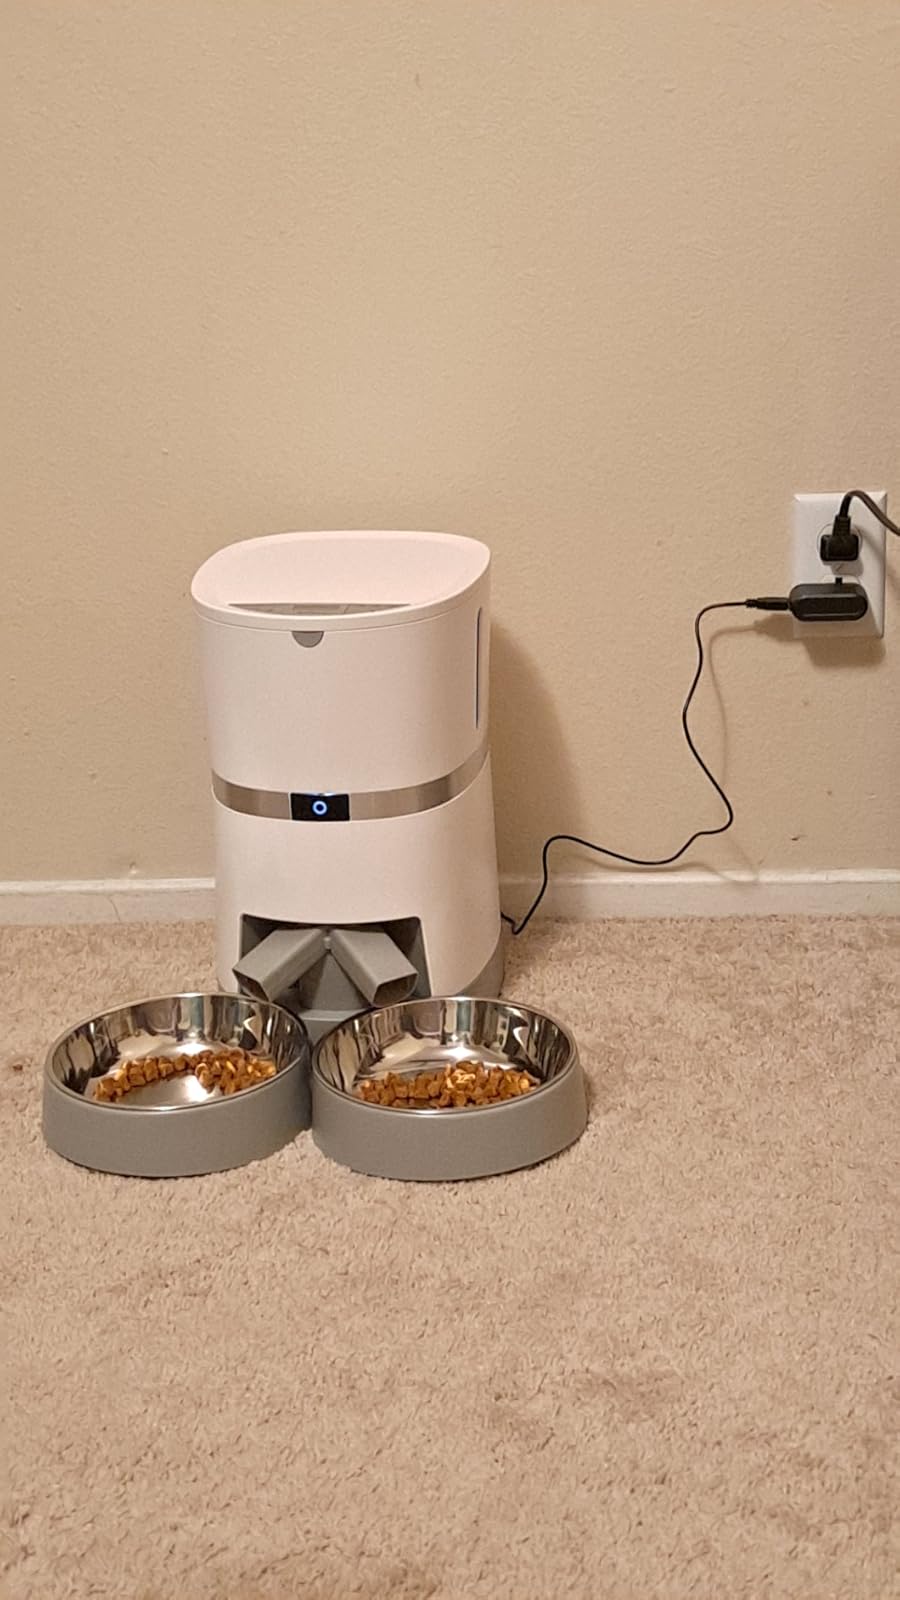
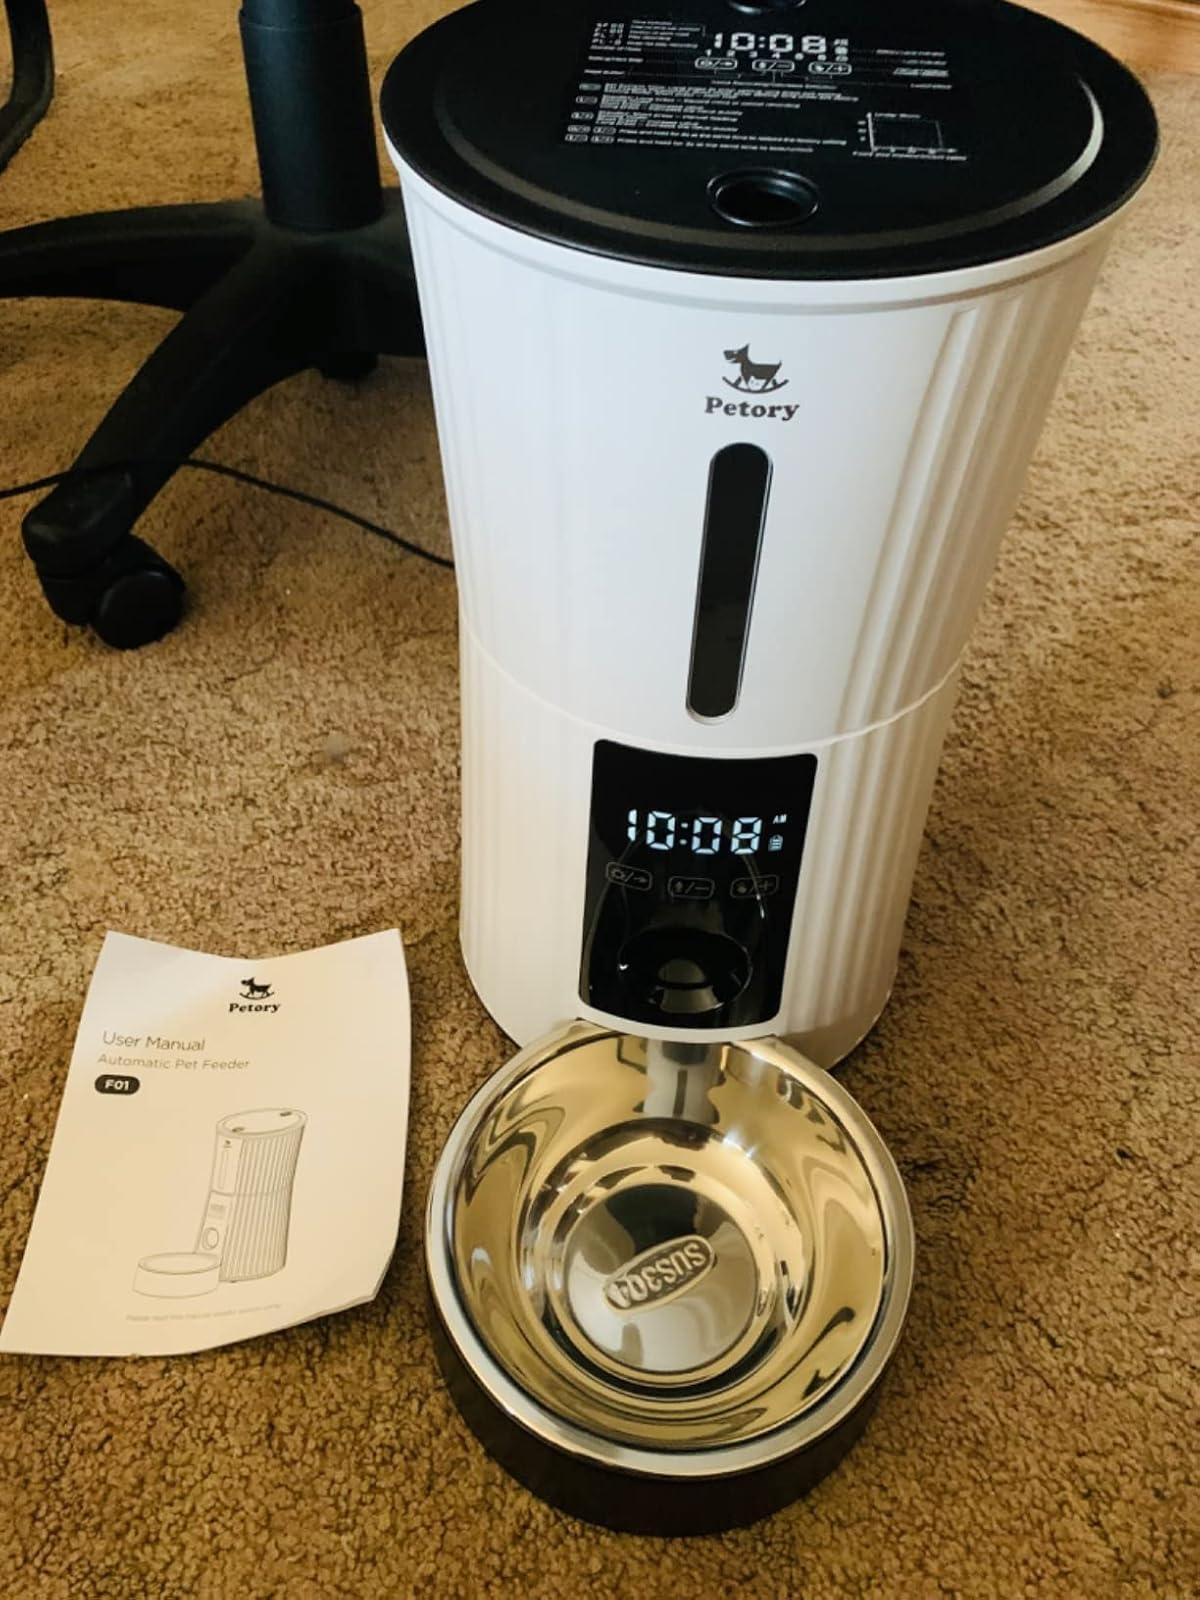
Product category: items_feeder
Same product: no